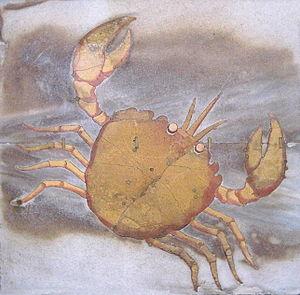
Signe zodiacal du Cancer sur panneau de marbre blanc incrusté de marbres de couleur (opus sectile) ornant un côté de la Méridienne de la Basilique Sainte-Marie-des-Anges-et-des-Martyrs à Rome construite par Francesco Bianchini (1702).
♋ est le symbole pour la constellation du zodiaque le Cancer.